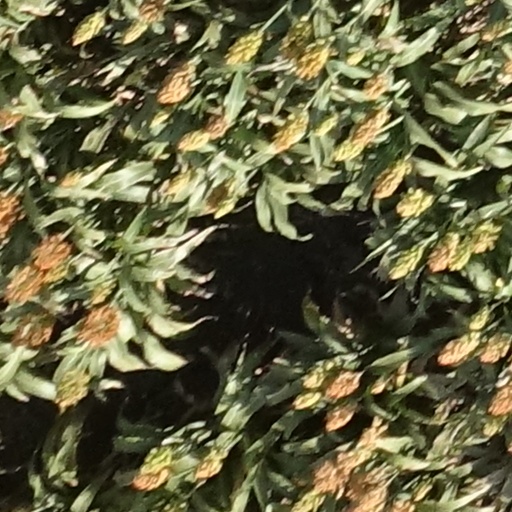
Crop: sorghum